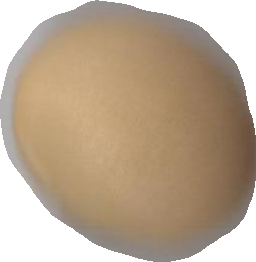
Variety: Dega